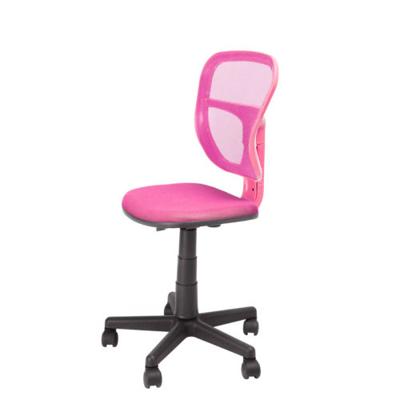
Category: chair